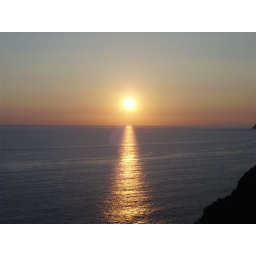
This photo taken on our first night in town with a bottle of white wine, salami, cheese and olives!